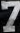
Number: 7